Martin Wuttke

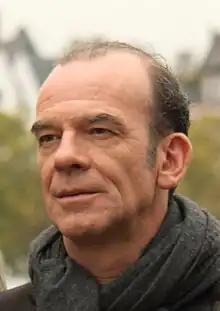
Wuttke in 2011

Martin Wuttke is a German actor and director. He has performed on many stages in the German-speaking theatre world, as well as in numerous films and TV series. He achieved international recognition for his portrayal of Adolf Hitler in the 2009 film "Inglourious Basterds".